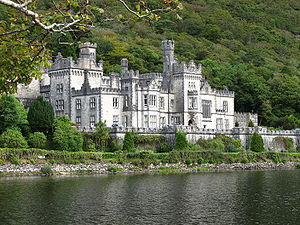
County Galway / Geografi
County Galway er et county i Republikken Irland, hvor det ligger i provinsen Connacht. County Galway omfatter et areal på 6.148 km² med en samlet befolkning på 231.035. Det administrative county-center ligger i byen Galway. I regionen Connemara er der mange områder hvor man stadig taler irsk. County Galway ligger ved Atlanterhavet mellem fjorden Killary Harbour i nord og bugten Galway Bay i syd. Floderne Shannon og Suck ligger i den østlige del. Floden og Corrib og søen Lough Corrib deler grevskabet i to ulige dele, hvor den vestlige del er Connemara. I sydvest, foran County Clares kyst, ligger øerne Aran Islands som hører til Coynty Galway.